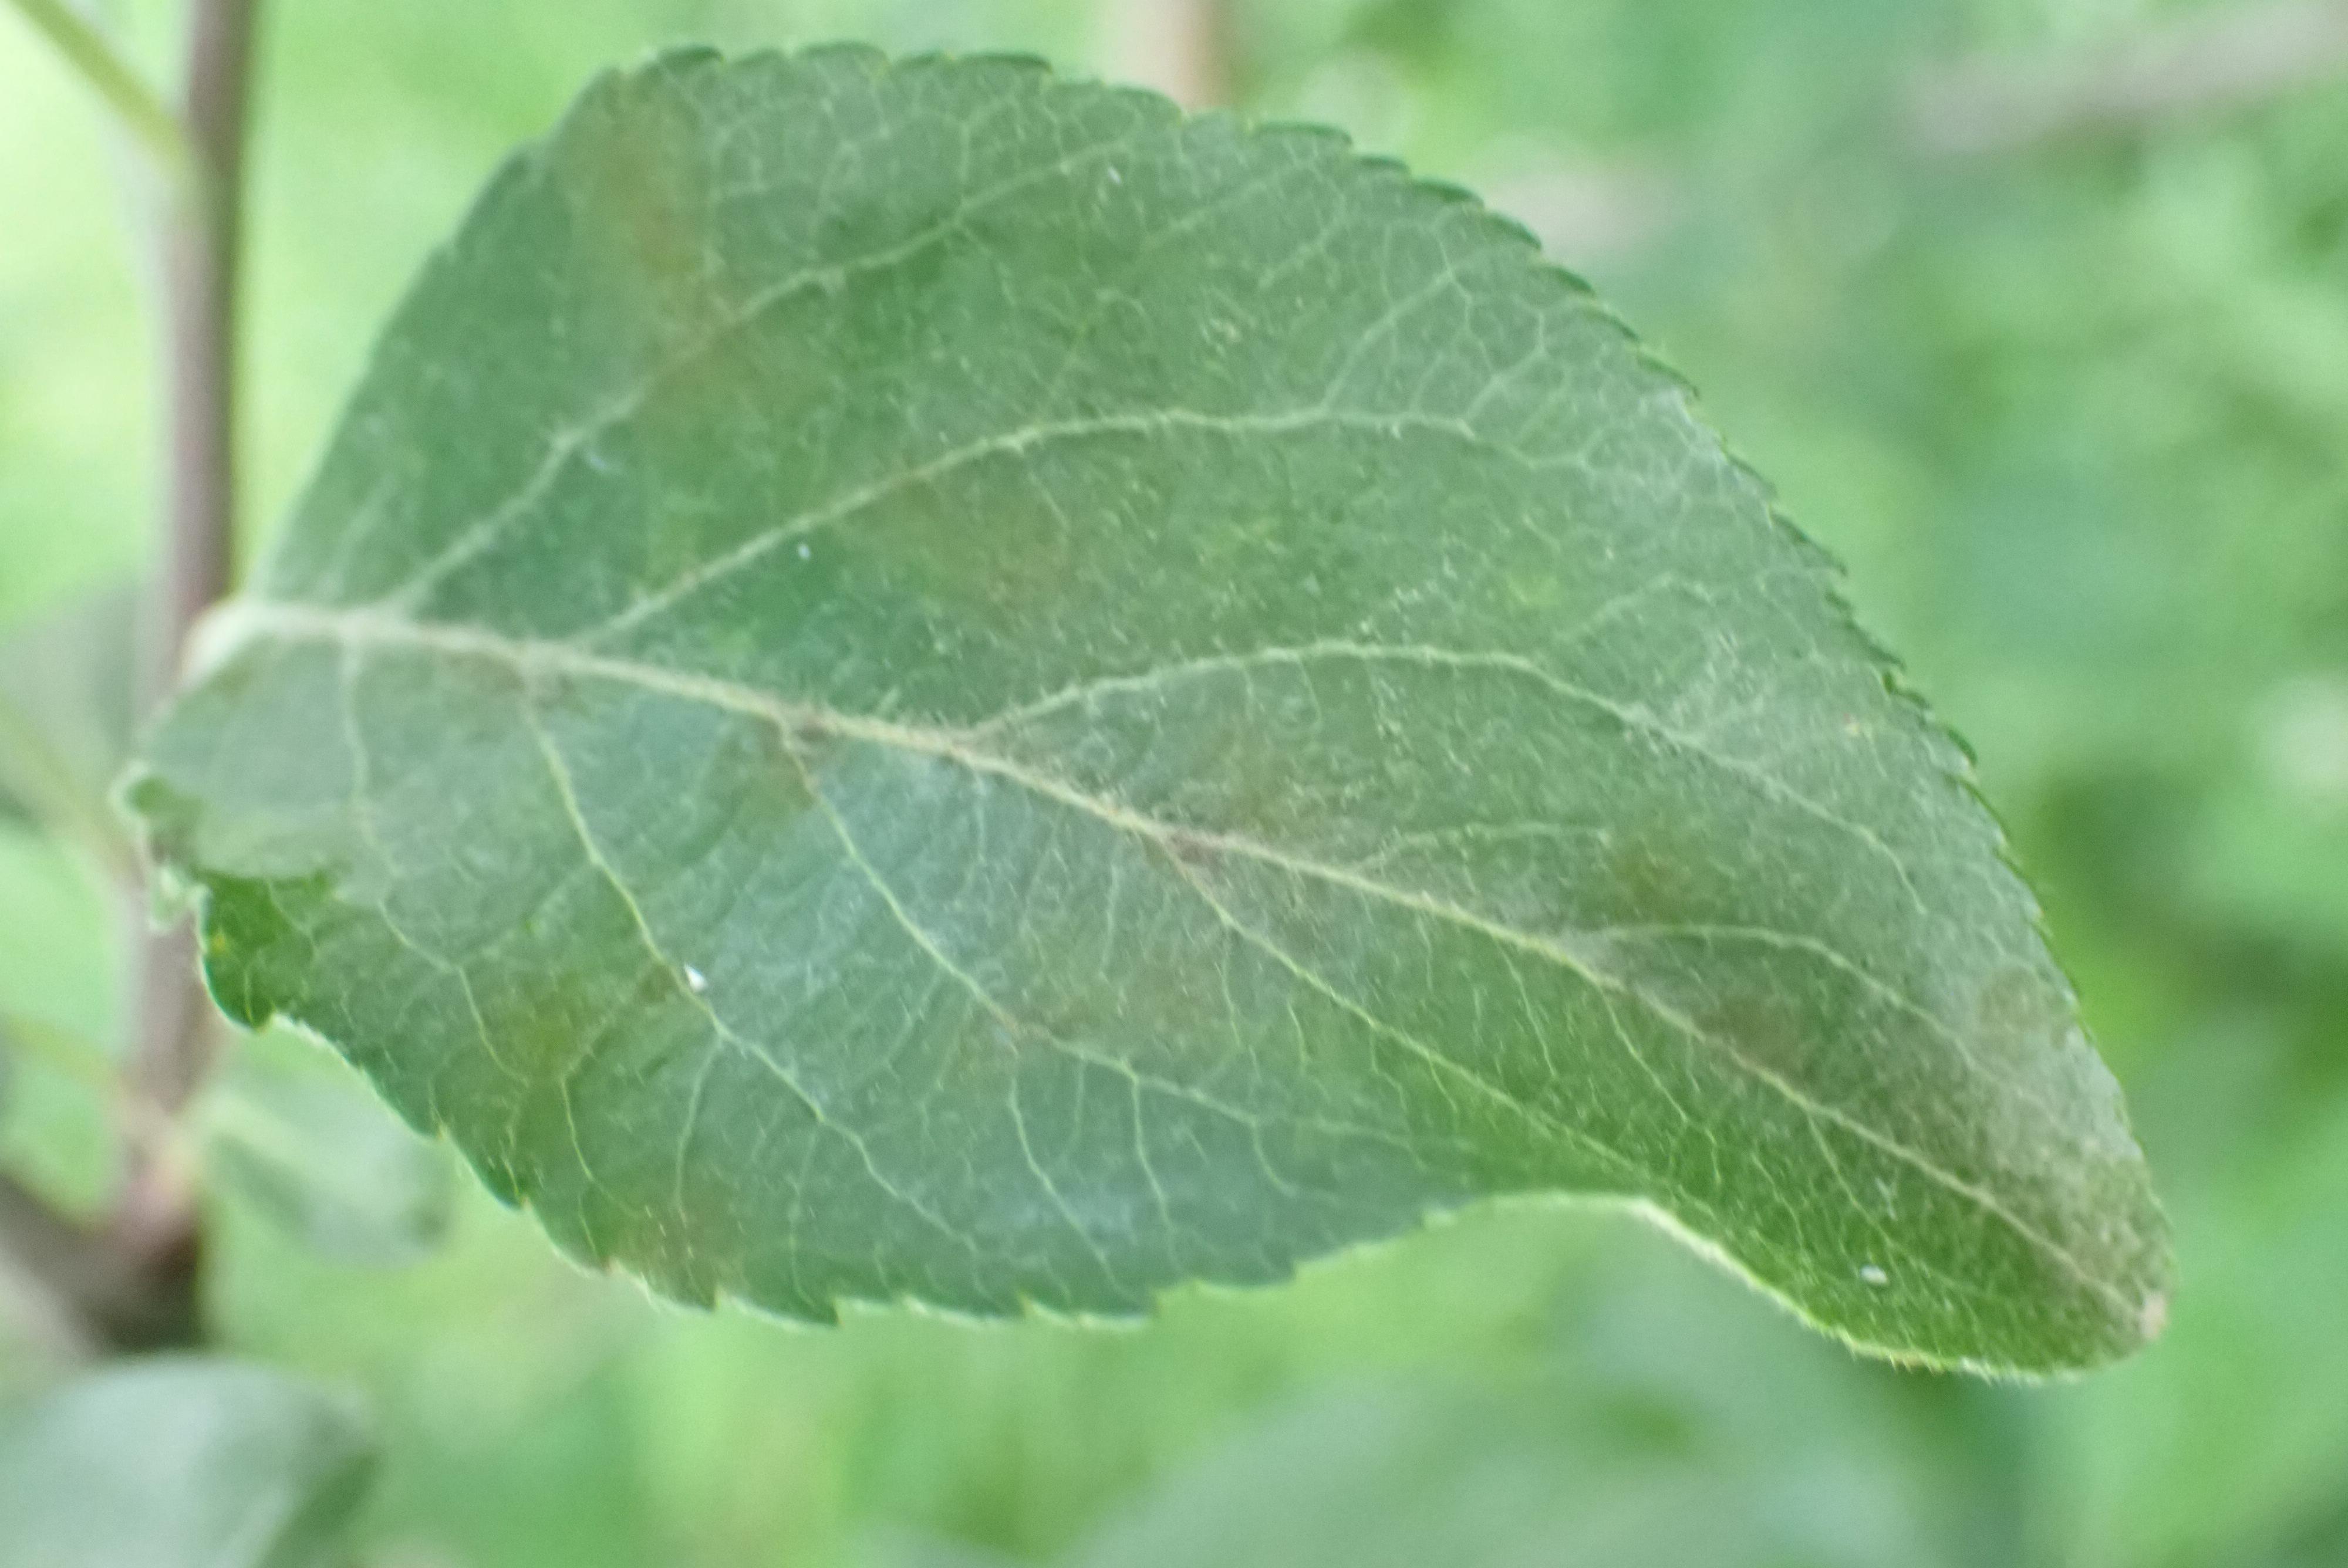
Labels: scab